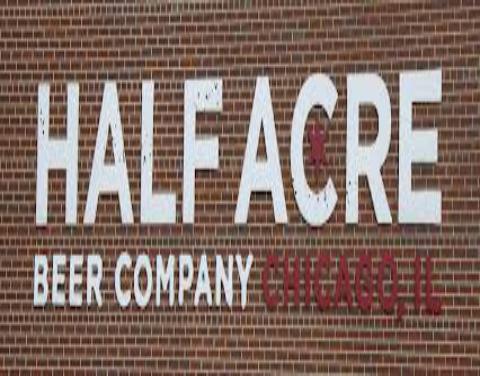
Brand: Half Acre
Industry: Food